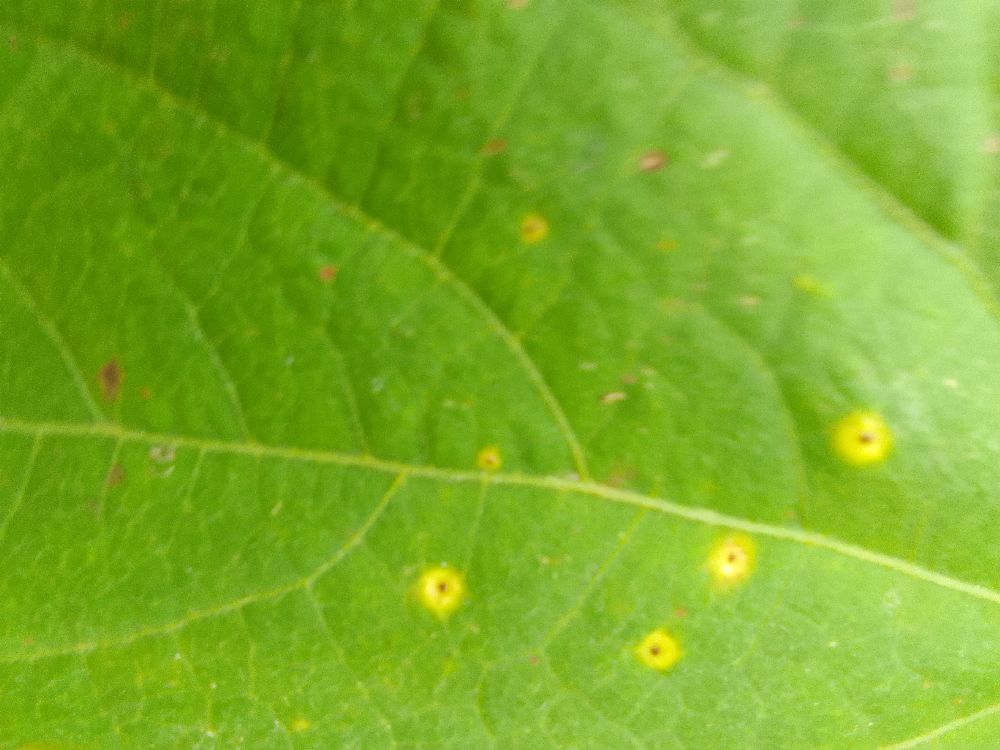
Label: rust